Butterfly (2022 film)

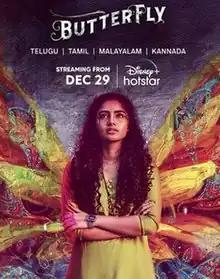
Release poster

Butterfly is a 2022 Indian Telugu-language mystery thriller film directed by Ghanta Satish Babu and starring Anupama Parameswaran. The film was released directly on Disney+ Hotstar.